Eugene Savage

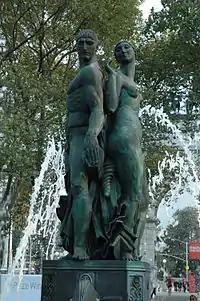
Bailey Fountain, Grand Army Plaza, Brooklyn, New York, 1932

Savage's training in Early Renaissance techniques strongly influence his style. He was also strongly influenced by Thomas Hart Benton. Other contemporary influences on his public art were his Latin American contemporaries Diego Rivera and José Clemente Orozco.